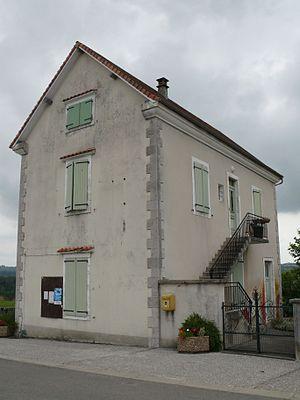
L'école élémentaire d'Uzan (Pyrénées-Atlantiques, France).
Uzan est une commune française du Béarn, située dans le département des Pyrénées-Atlantiques, en région Nouvelle-Aquitaine.